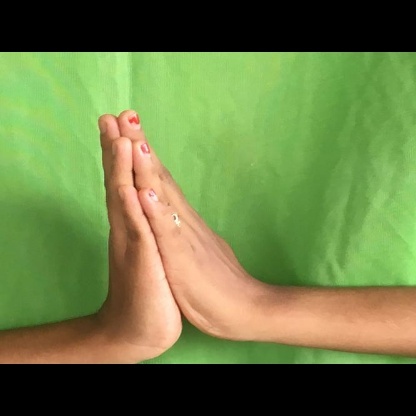
Mudra: Anjali